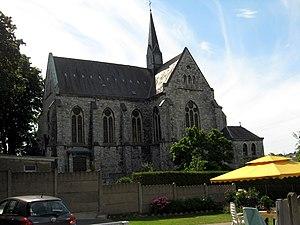
Le diocèse de Liège, dans la province de Liège en Belgique, compte 529 paroisses. Ces paroisses sont regroupées en unité pastorale, et certaines unités pastorales forment l'un des 17 doyennés.